Sigma Aquilae

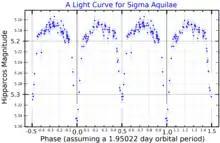
A light curve for Sigma Aquilae, plotted from "Hipparcos" data

Sigma Aquilae is a double-lined spectroscopic binary system consisting of two intermediate-mass B-type main sequence stars; each has a stellar classification of B3 V. They are detached components, which means the two stars are sufficiently distant from each other that neither fills its Roche lobe. Their close, circular orbit has a period of 1.95 days with a semimajor axis of 14.3 times the radius of the Sun.